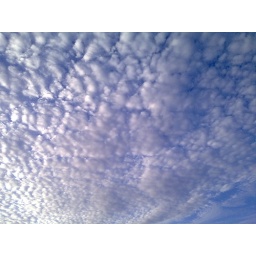
white pebbles in the sky